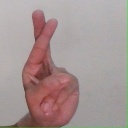
अक्षर: र